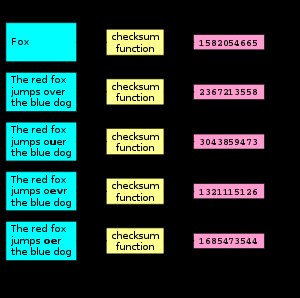
Kontrolsum
Resultatet af en typisk checksum funktion (Unix cksum værktøj).
"En kontrolsum, checksum eller hash-sum er en algoritmebestemt størrelse data beregnet fra en vilkårlig blok af digitale data med formålet at detektere fejl, som kan risikere at blive introduceret i dataene under datalagring eller datatransmission. Dataene består typisk af både kontrolsumsdata og data der kontrolsummes over. Kontrolsummers formål er at kontrollere dataenes korrekthed og i nogle tilfælde dataintegritet. Hvis kontrolsumsdataene ikke stemmer med den beregnede kontrolsum ved man at dataene er blevet ændret. Når kontrolsummen stemmer kan dataene være korrekte, men det afhænger af styrken af kontrolsumsfunktionen. Hvis eller når kontrolsumsfunktionen er ""svag"" kan dataene faktisk være forfalskede.